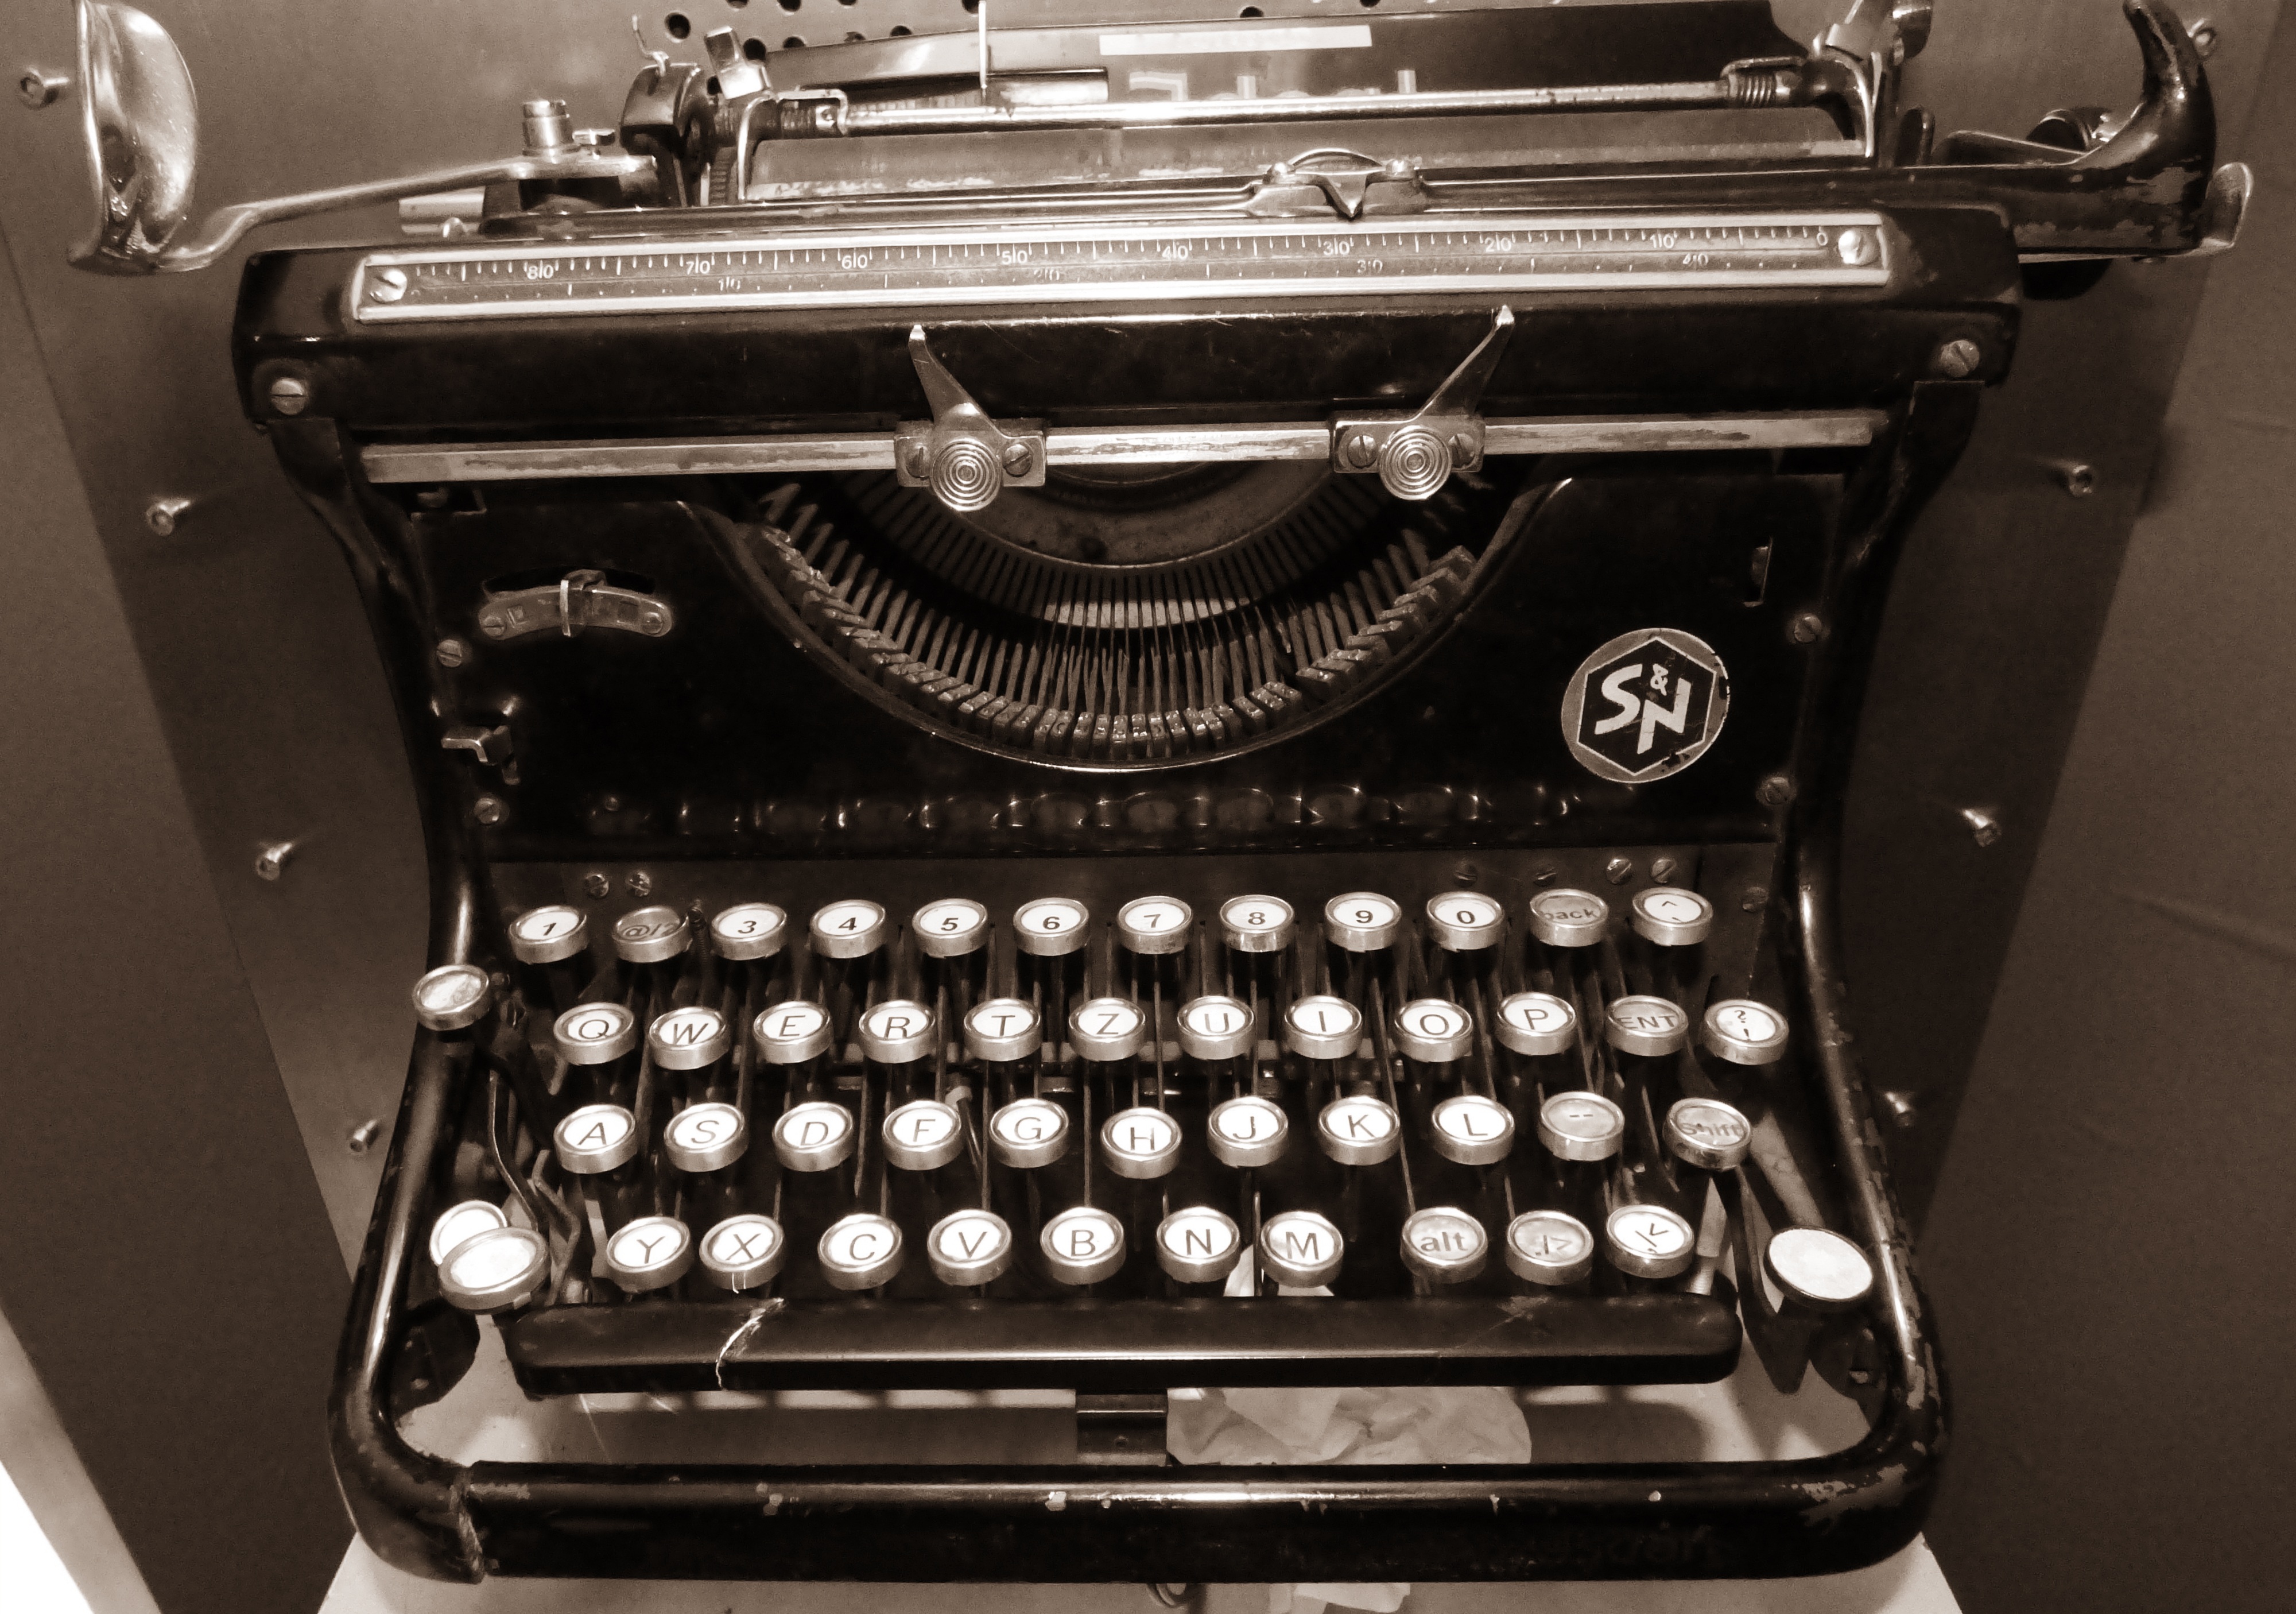
writing, book, typewriter, monument, newspaper, print, machine, writer, font, article, luxury vehicle, office equipment